Conrad Black

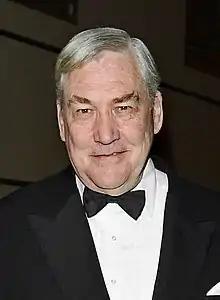
Black in 2013

Conrad Moffat Black, Baron Black of Crossharbour (born 25 August 1944), is a Canadian-British writer and former politician, newspaper publisher, financier, and convicted fraudster.